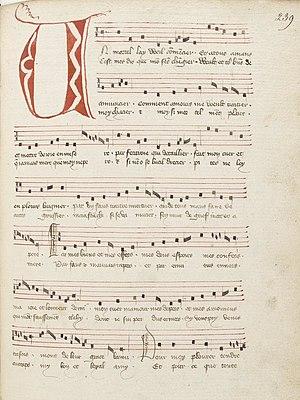
Paris, Bibliothèque Nationale, fonds français 1585
Polyphonic Music of the Fourteenth Century est un ouvrage constitué de 24 volumes, paru entre 1956 et 1991 aux Éditions de l'Oiseau-Lyre, qui présente en notation moderne le répertoire complet de la musique polyphonique du XIVᵉ siècle, soit plus de 2 000 pièces.